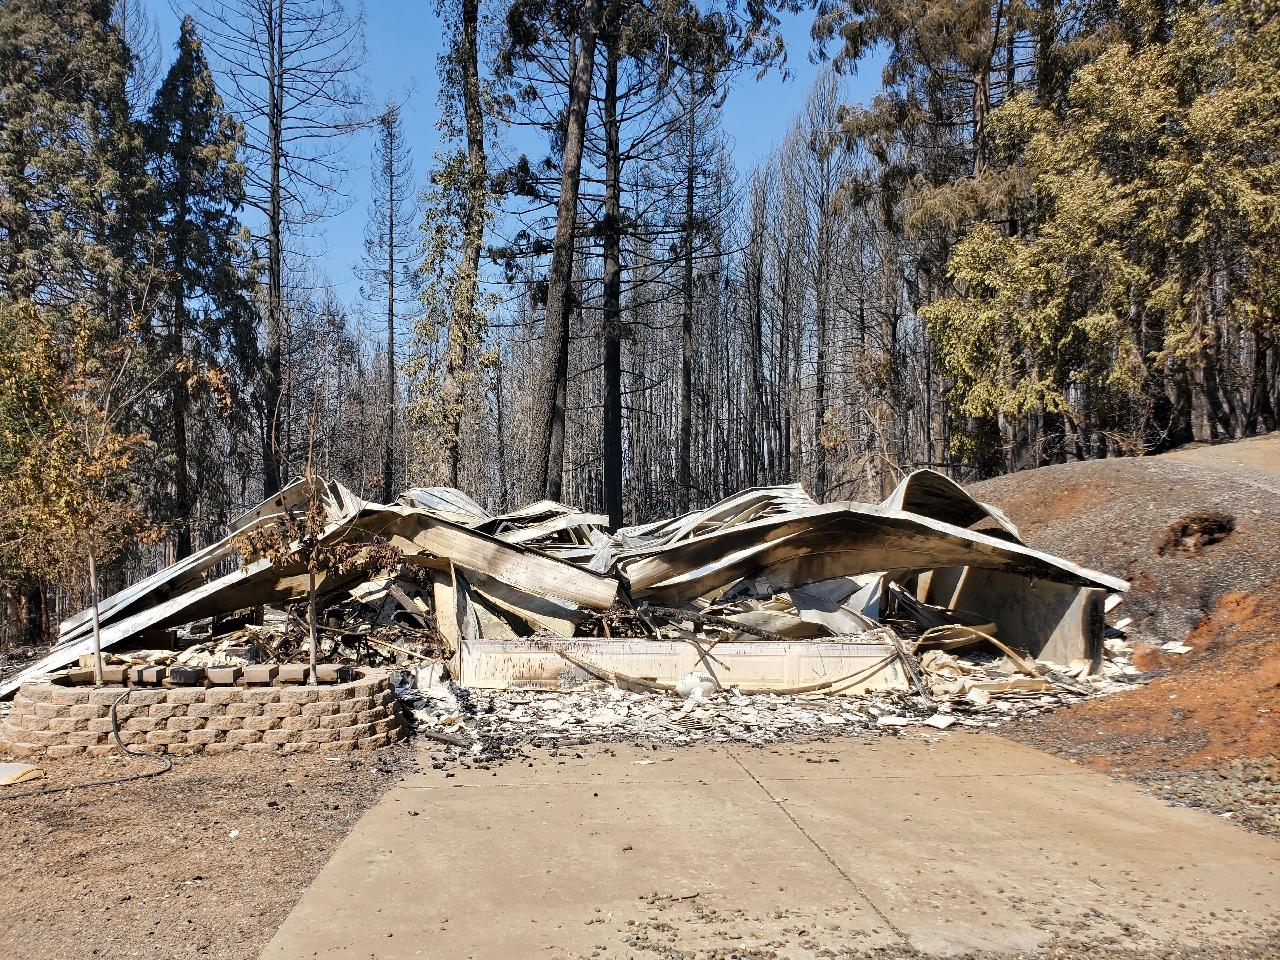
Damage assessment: destroyed